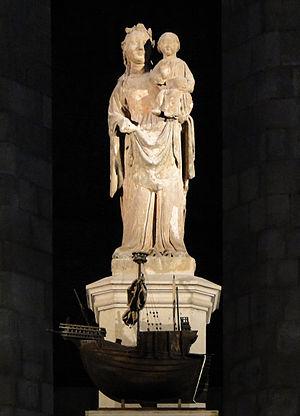
Statue de la Vierge et l'Enfant dans l'église Sainte-Marie-de-la-Mer à Barcelone, Espagne
La basilique Sainte-Marie-de-la-Mer est une église de Barcelone en Catalogne, située dans le quartier de la Ribera. Cette basilique mineure, connue populairement comme la Catedral de la Ribera, fut bâtie entre 1329 et 1383 en style gothique catalan par l’architecte Berenguer de Montagut en collaboration avec Ramon Despuig.